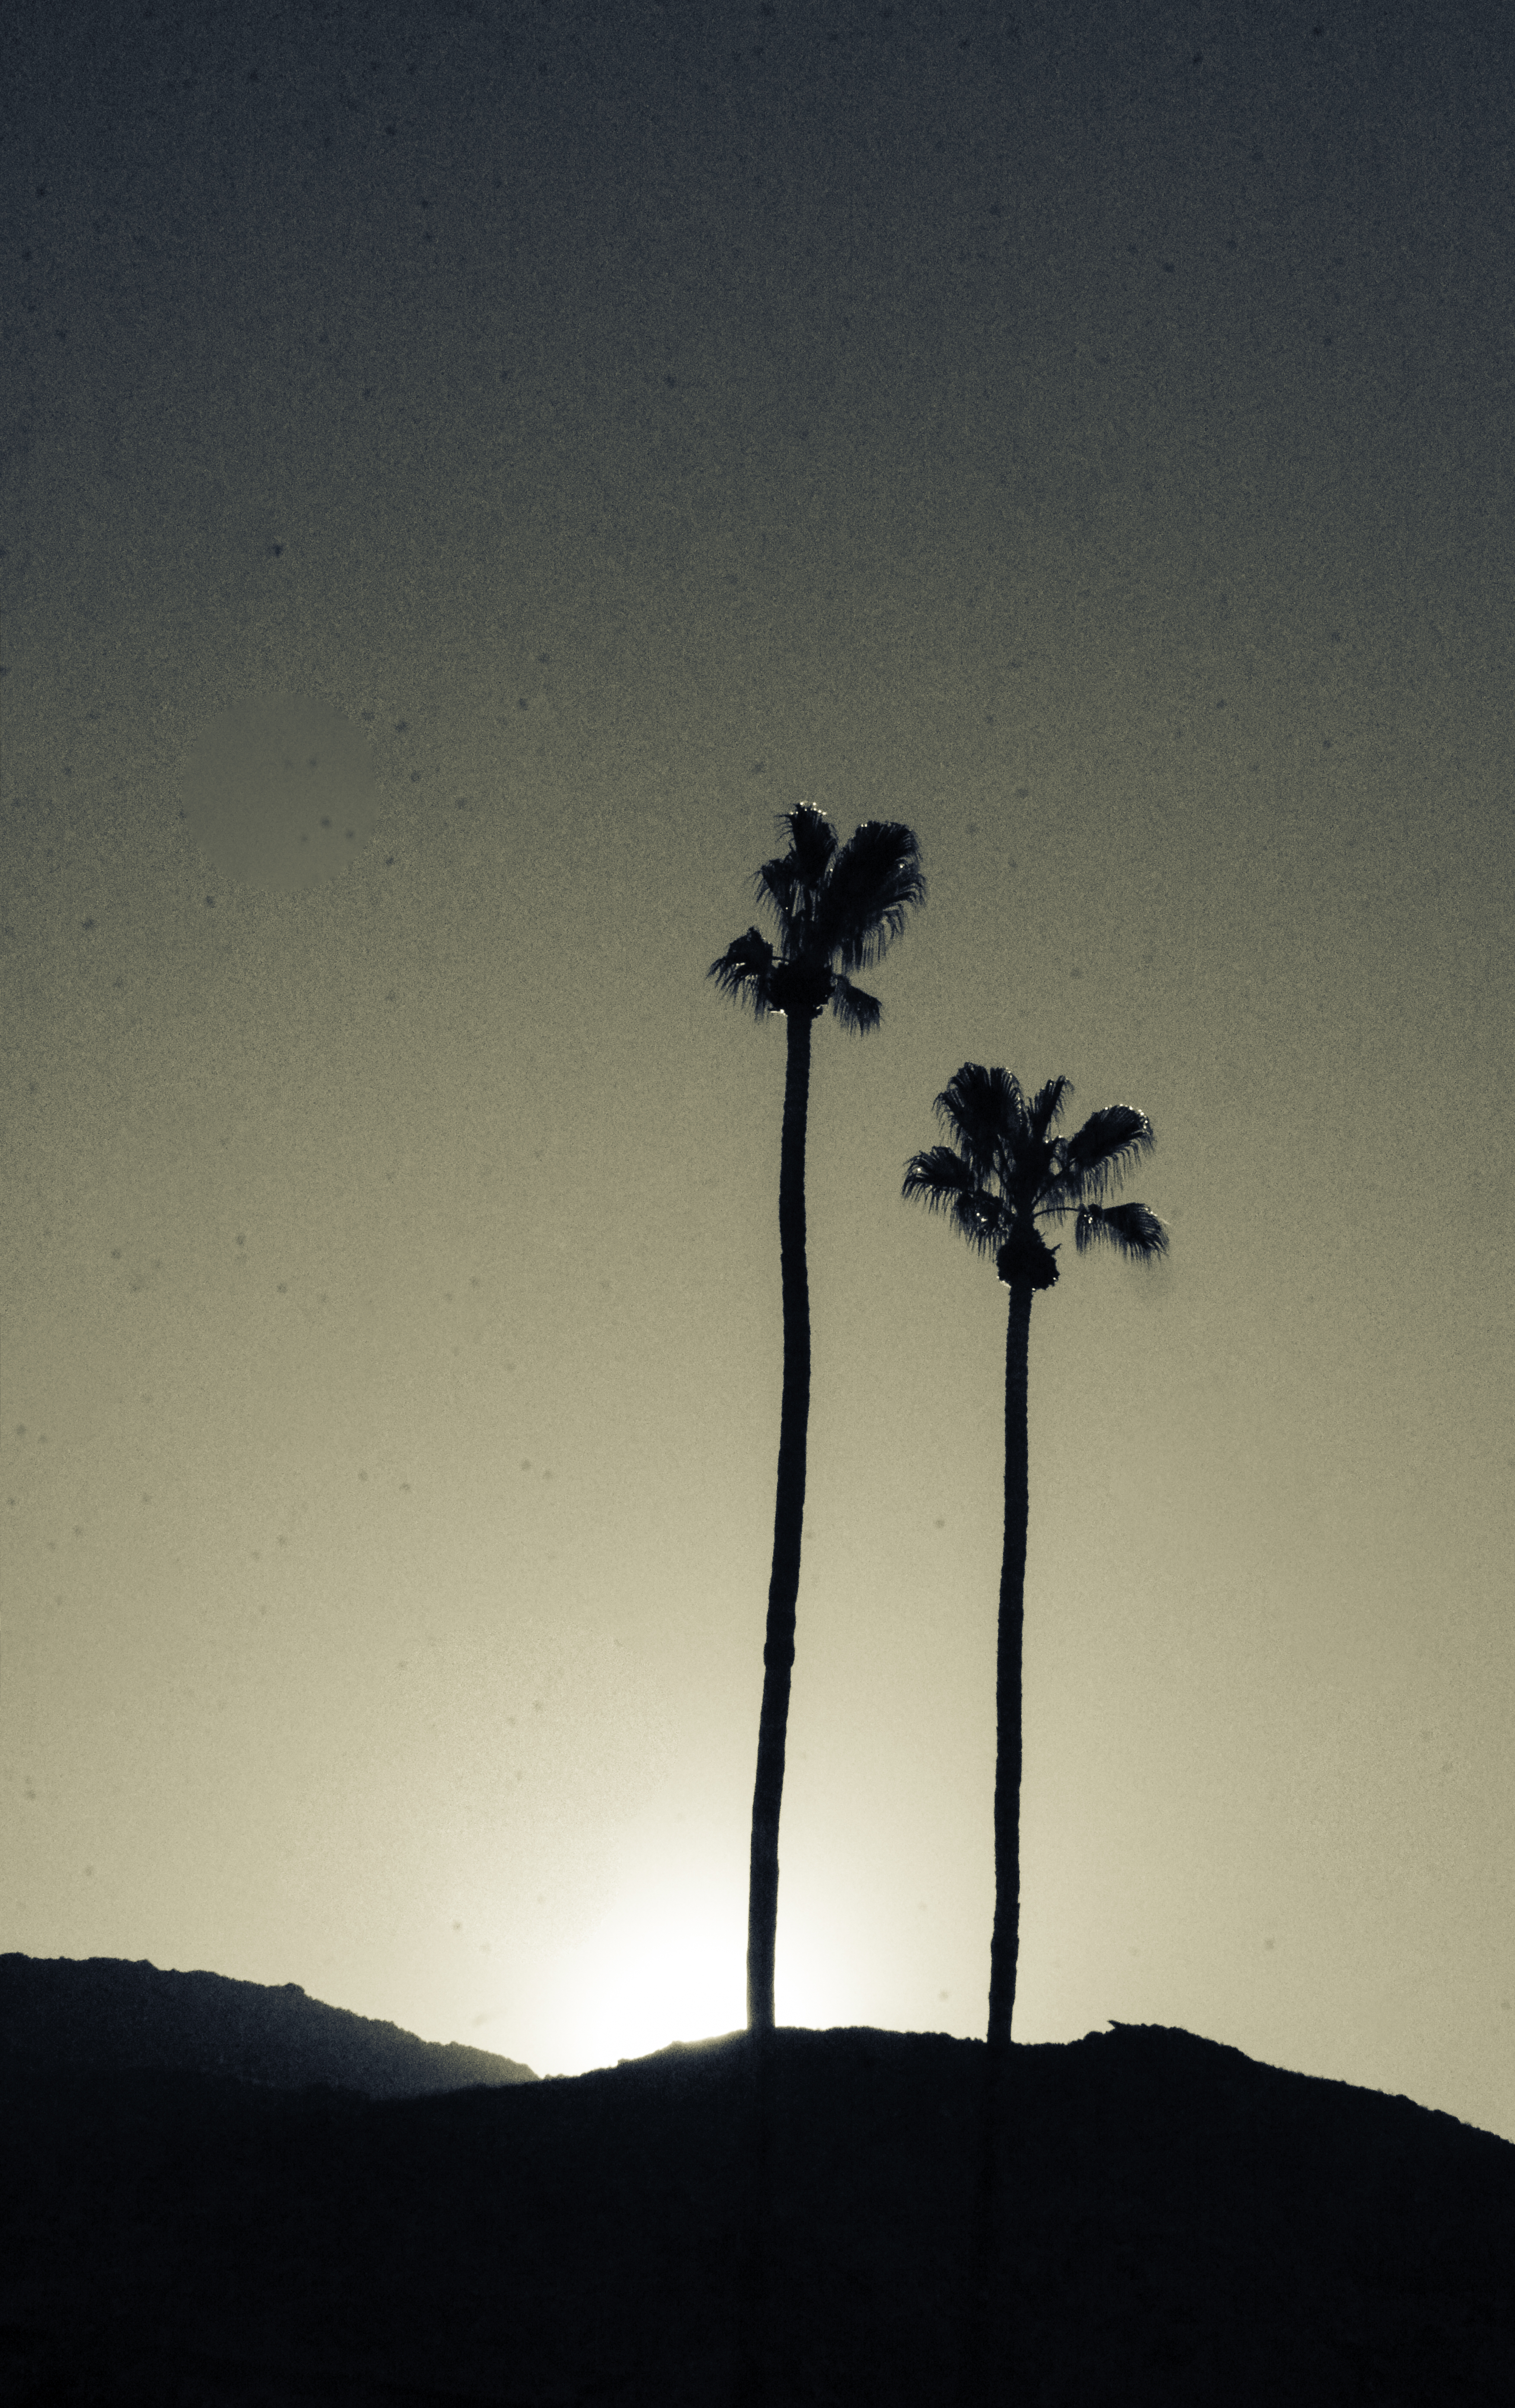
tree, silhouette, light, cloud, sky, sunrise, sunset, night, sunlight, morning, wind, dawn, dusk, evening, reflection, shadow, darkness, blue, street light, black, lighting, shape, atmospheric phenomenon, atmosphere of earth